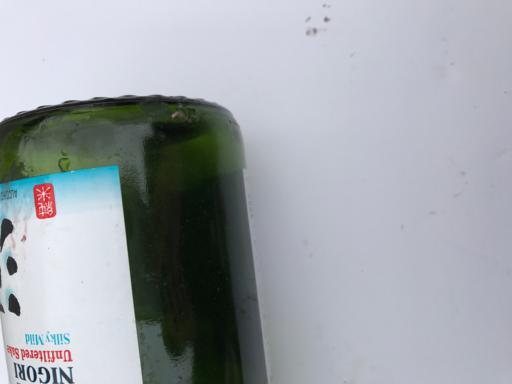
Waste category: glass